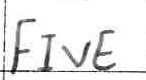
Label: five